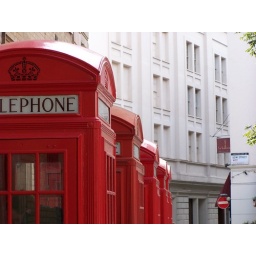
5 red telephone boxes in a row near The Royal Opera House